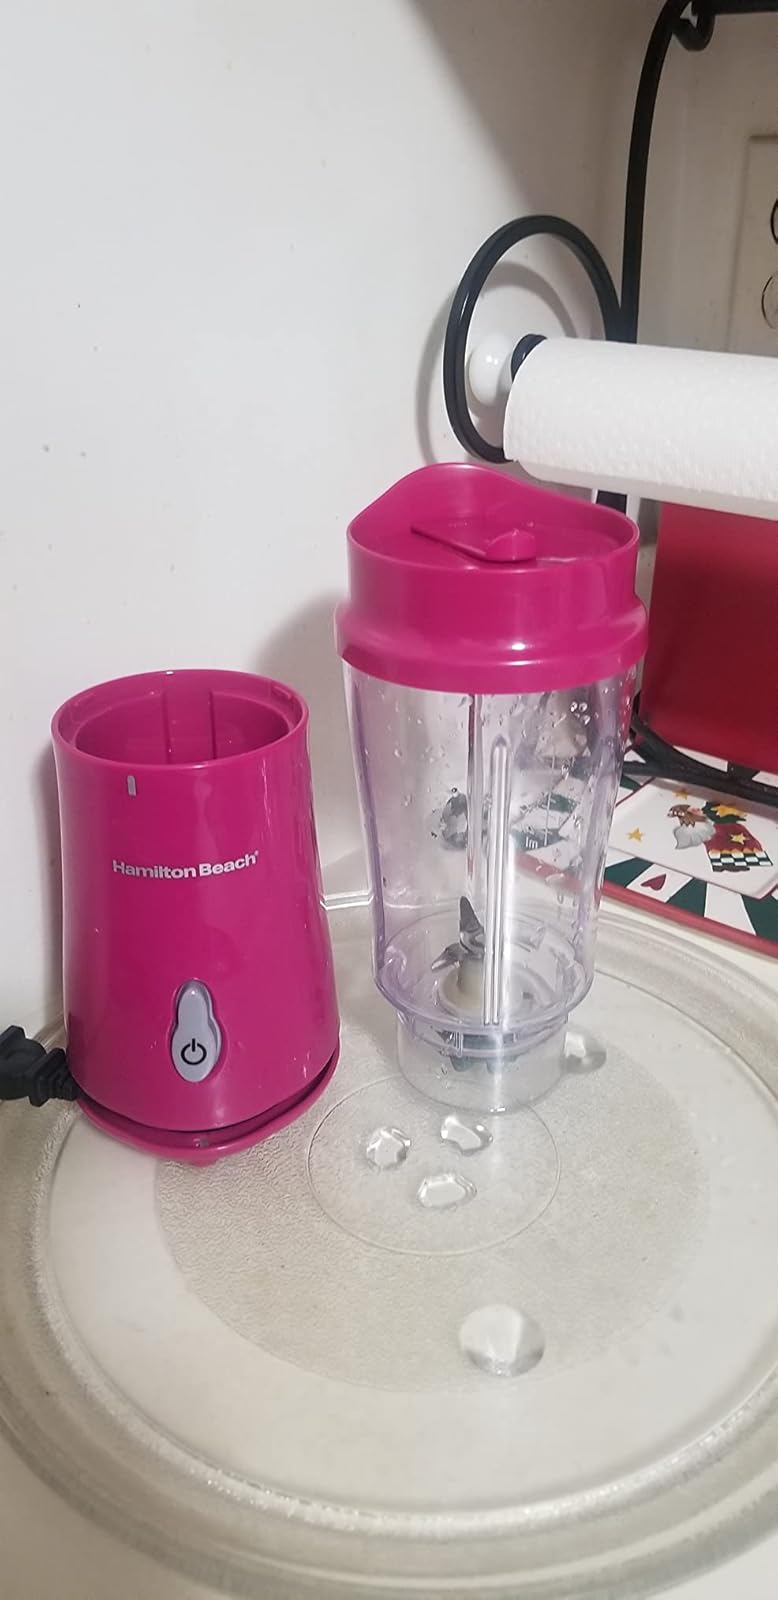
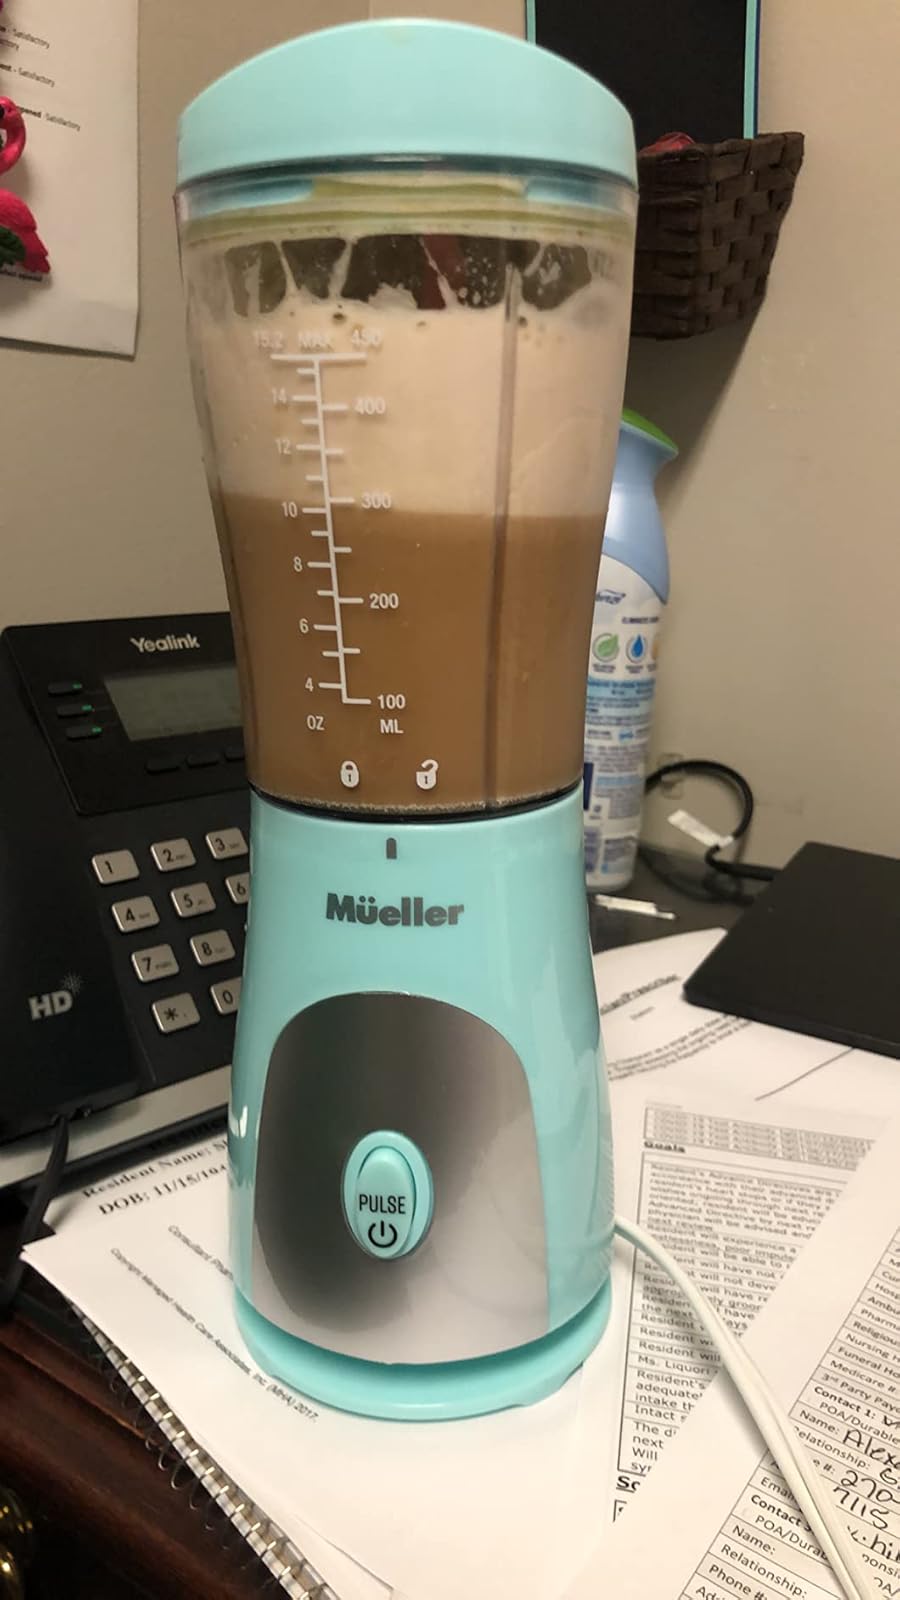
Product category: items_blender
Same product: no